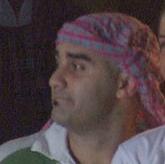
Age: 31